Star Wars: The Clone Wars – Republic Heroes

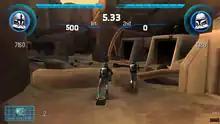
"Republic Heroes" features cooperative gameplay. Depending on the level, players control either two Jedi or two clone troopers.

"Star Wars: The Clone Wars – Republic Heroes" is a level-based action-adventure game, played from a third-person perspective. While it can be played solo, the game also features a two-player cooperative multiplayer mode. When played solo, players can switch between characters at will while the other character are controlled by artificial intelligence. Gameplay changes from level to level, although players will usually control either Jedi or clone troopers. When playing as Jedi, the gameplay is a combination of beat 'em ups and parkour; players can use their lightsabers and Force abilities to fight enemies, as well as solve puzzles. When playing as clones, the gameplay is similar to that of third-person shooters, with players wielding blasters and other weapons from the "Star Wars" universe, such as Thermal Detenators. A fixed camera angle is used throughout the entire game, which was one of the most criticized aspects of the gameplay.